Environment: real
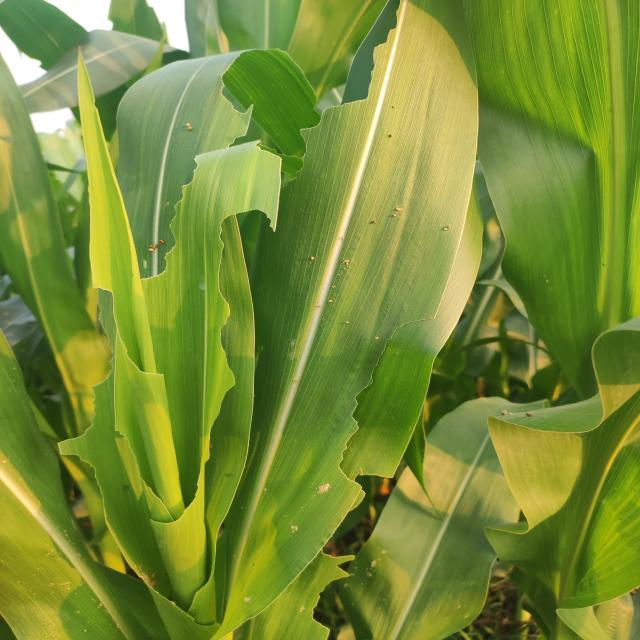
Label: fall_armyworm